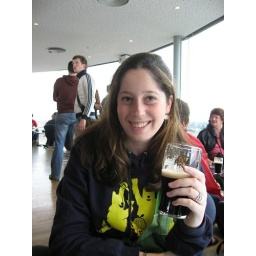
me in the sky bar enjoying my beer